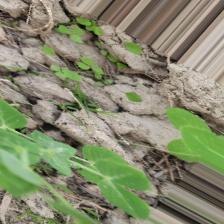
Label: Powdery Mildew